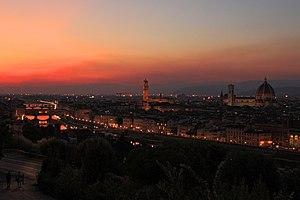
Les Conjurés de Florence est un roman uchronique de Paul J. McAuley publié en 1994.